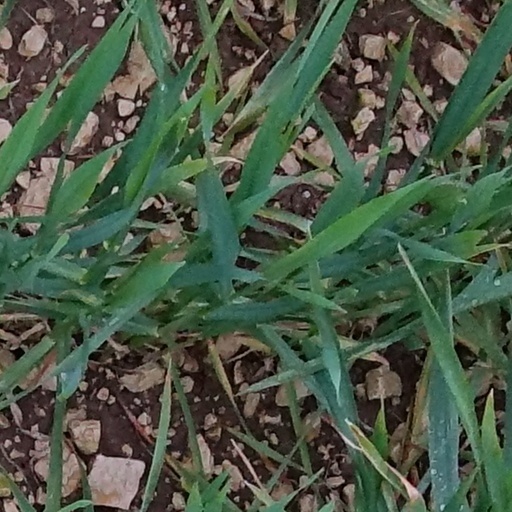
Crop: wheat